Nevada State Route 147

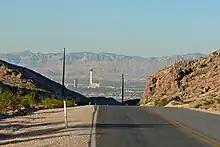
Las Vegas seen from where SR 147 passes over the north shoulder of Frenchman Mountain in 2006

State Route 147 begins at Interstate 15 and U.S. Route 93 in North Las Vegas. From there, SR 147 has an intersection at Las Vegas Boulevard (SR 604) and Civic Center Drive (former SR 607). Traveling further east, SR 147 leaves the city of North Las Vegas as it enters the unincorporated town of Sunrise Manor where it has intersections at Lamb Boulevard and Nellis Boulevard (SR 612). The highway then leaves the unincorporated town of Sunrise Manor as it travels through the Frenchman Mountain on its northern slope. The road then curves into a southeastern direction where the highway ends near the Lake Mead NRA as Lake Mead Boulevard continues beyond the highway's eastern terminus.